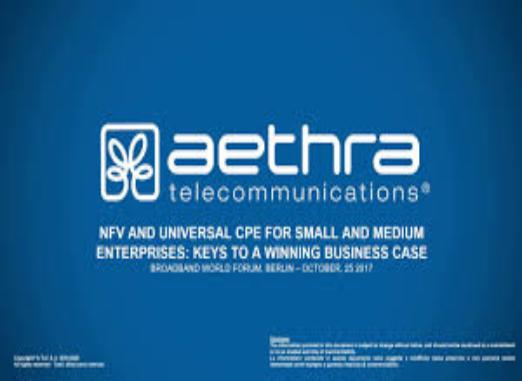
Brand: Aethra
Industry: Others